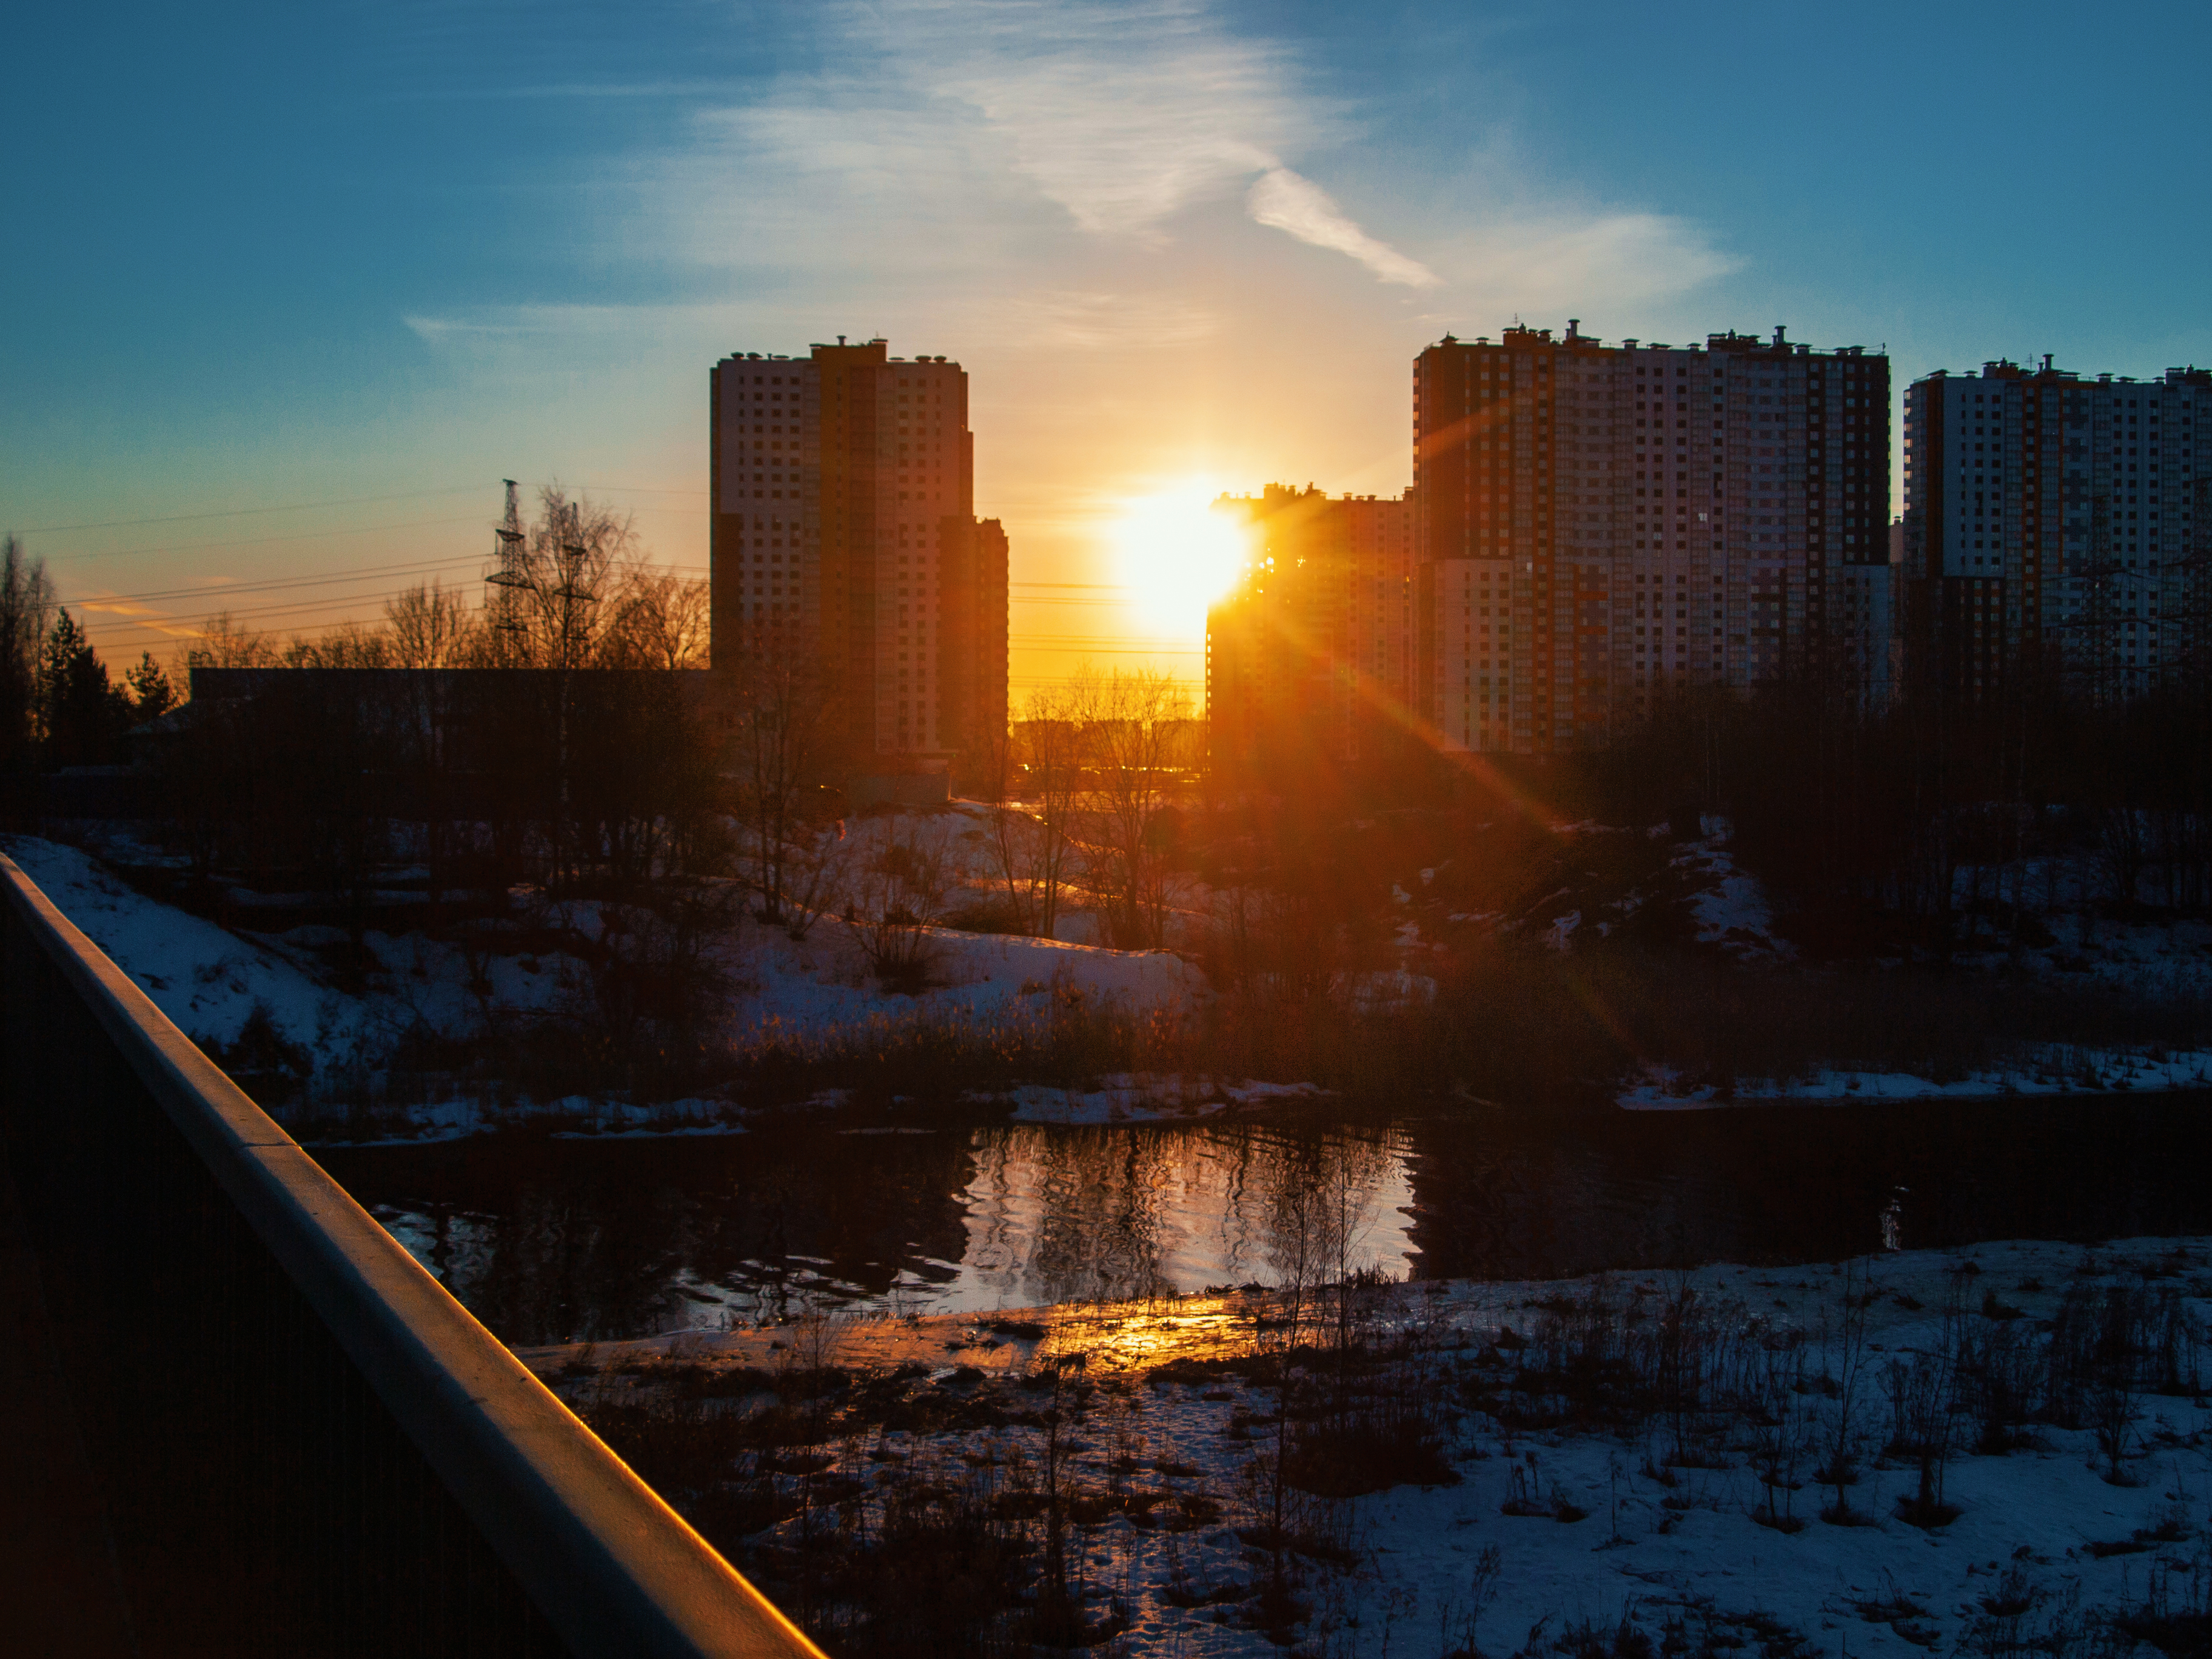
images, cloud, sky, building, atmosphere, water, skyscraper, world, light, nature, dusk, afterglow, natural landscape, sunlight, tower block, atmospheric phenomenon, cityscape, horizon, sunset, sunrise, city, red sky at morning, landscape, metropolitan area, metropolis, Tints and shades, tree, urban area, human settlement, sun, dawn, snow, freezing, reflection, astronomical object, evening, mixed use, condominium, backlighting, downtown, skyline, winter, night, reservoir, heat, roof, cumulus, river, house